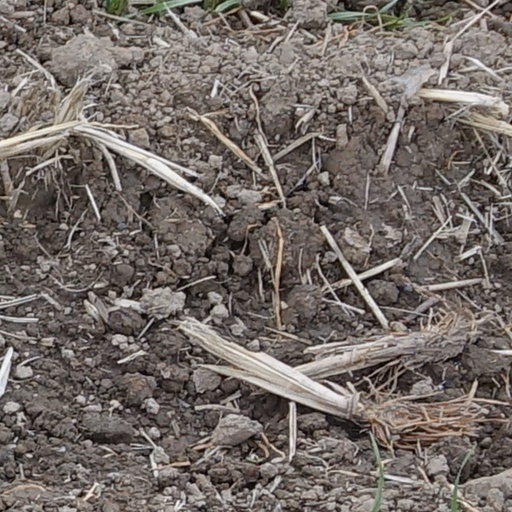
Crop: wheat